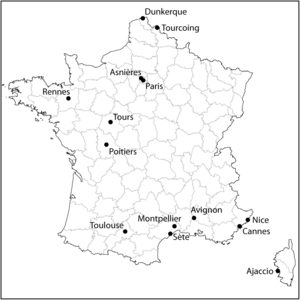
Carte des clubs engagés dans le championnat de France Pro A de volley-ball 2002-2003
Le Championnat de France de volley-ball Pro A 2002-03 a opposé les quatorze meilleures équipes françaises de volley-ball. Le championnat de France de volley-ball de première division porte le nom de Pro A depuis 1995.